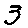
Label: 3